Central Scotland Police

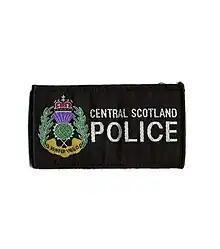
Central Scotland Police patch

Central Scotland Police was the territorial police force responsible for the Scottish council areas of Stirling, Falkirk and Clackmannanshire (the former Central region). The headquarters of the force were at Randolphfield House in Stirling.